Buttock cell

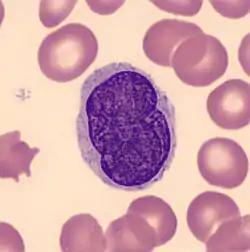
Buttock cell seen in Sézary syndrome (Peripheral blood - MGG stain)

Buttock cells are cells having a notched appearance that are found in certain malignancies, such as non-Hodgkin's lymphoma (including follicular lymphoma), mycosis fungoides, and Sézary syndrome.